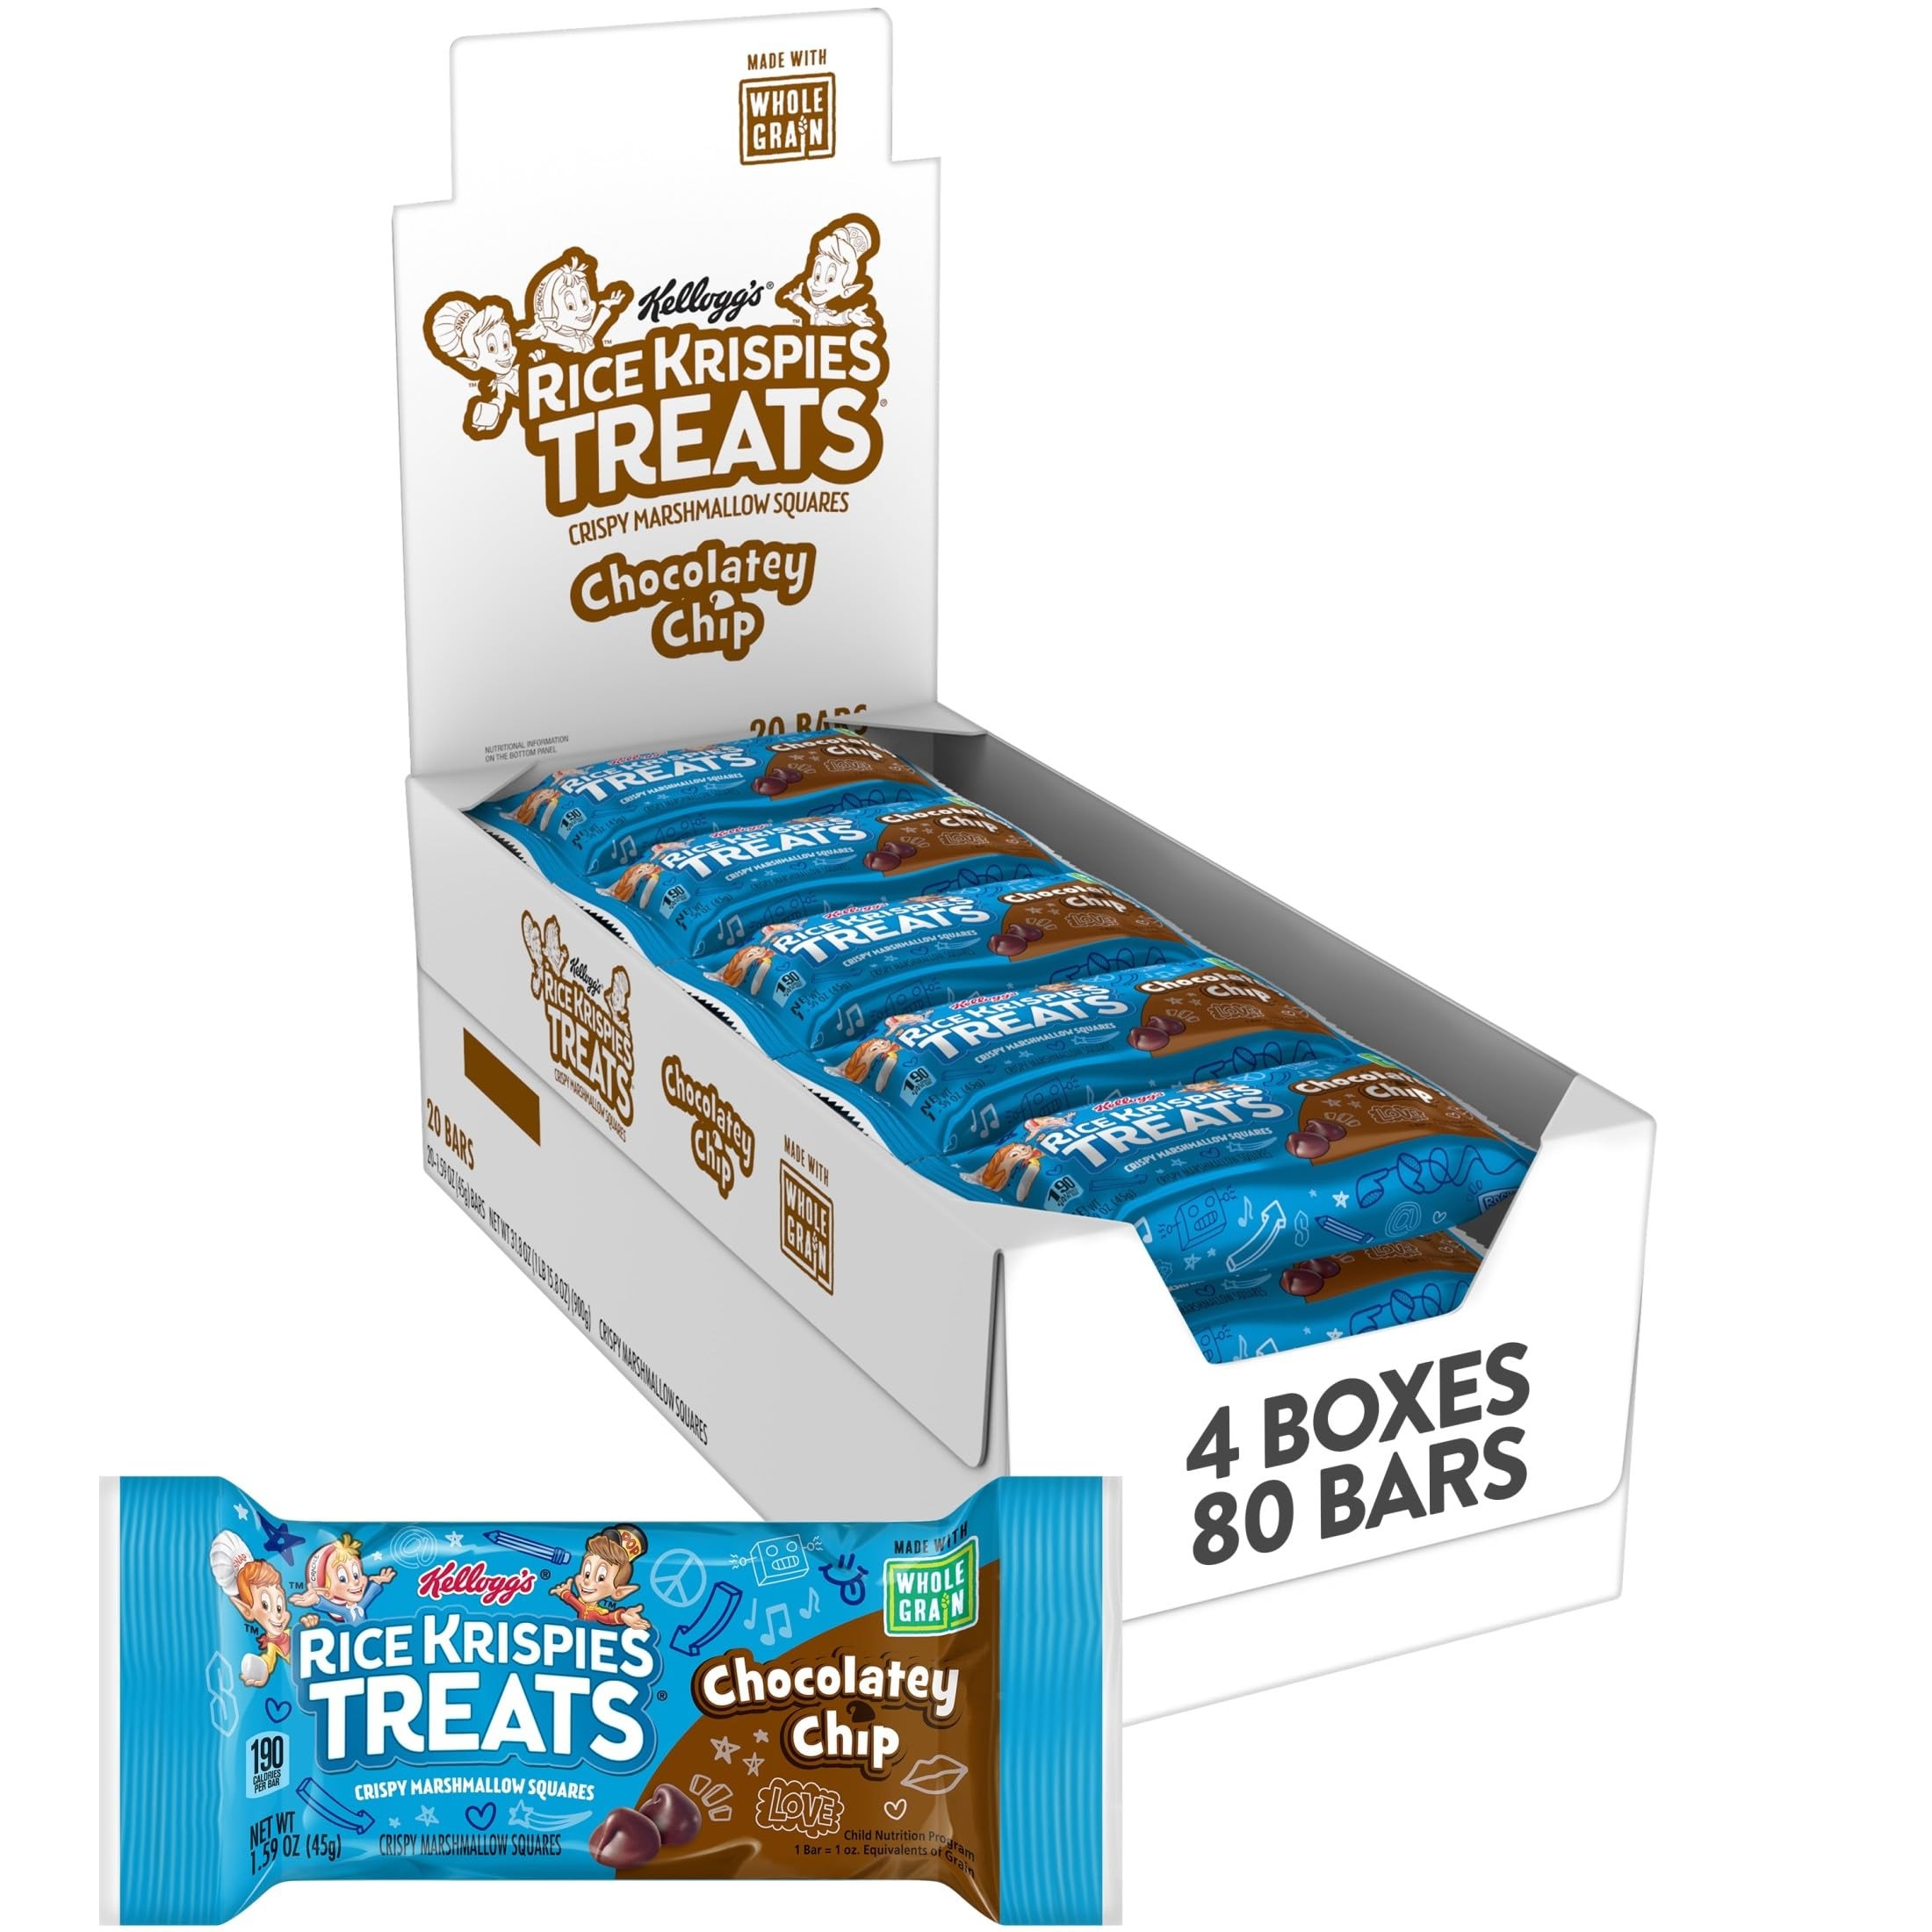
Item Name: Rice Krispies Treats Marshmallow Snack Bars, Made with Whole Grain, Kids Snacks, Chocolatey Chip (80 Bars)
Bullet Point 1: Packaged as 80, 1.59oz squares; Whole grain-rich (17g whole grain per serving) chocolately chip crispy marshmallow square made from puffed, oven-roasted whole grain brown rice and no high fructose corn syrup
Bullet Point 2: Serve in the tray line, a la carte; This item is a good fit for K-12
Bullet Point 3: A sweet and crispy treat with a generous amount of chocolatey goodness, marshmallow flavor, and toasted whole grain in every bite; Perfect for anytime, anywhere dessert snacking
Bullet Point 4: Includes 80, 31.8oz boxes of convenient, ready to eat crispy marshmallow squares; 13.063 IN x 11.938 IN x 9.188 IN
Value: 1.0
Unit: Count

Price: 68.875